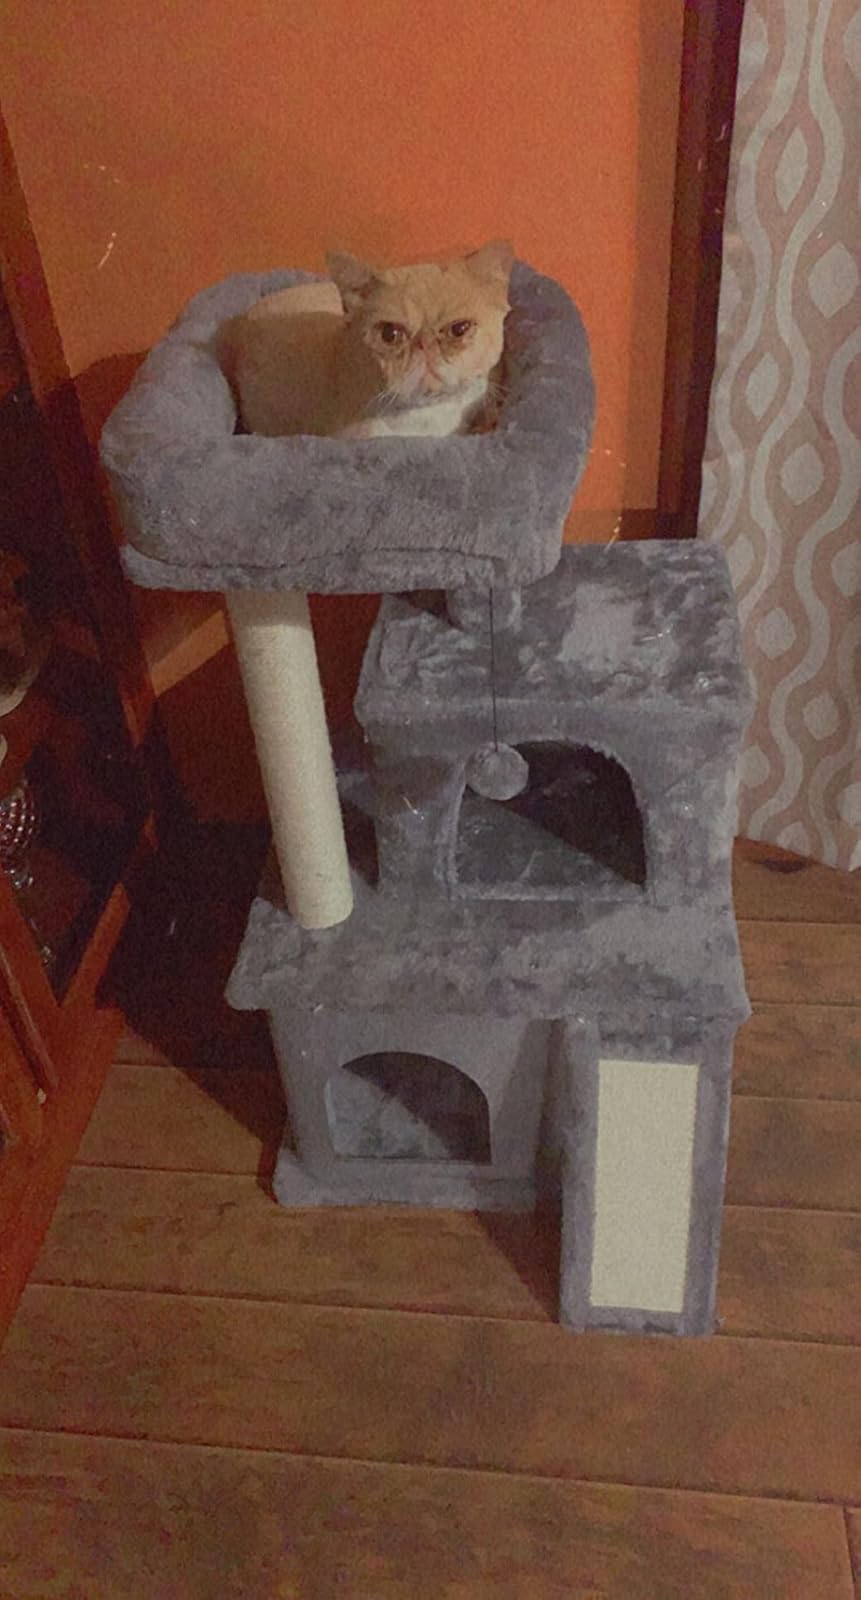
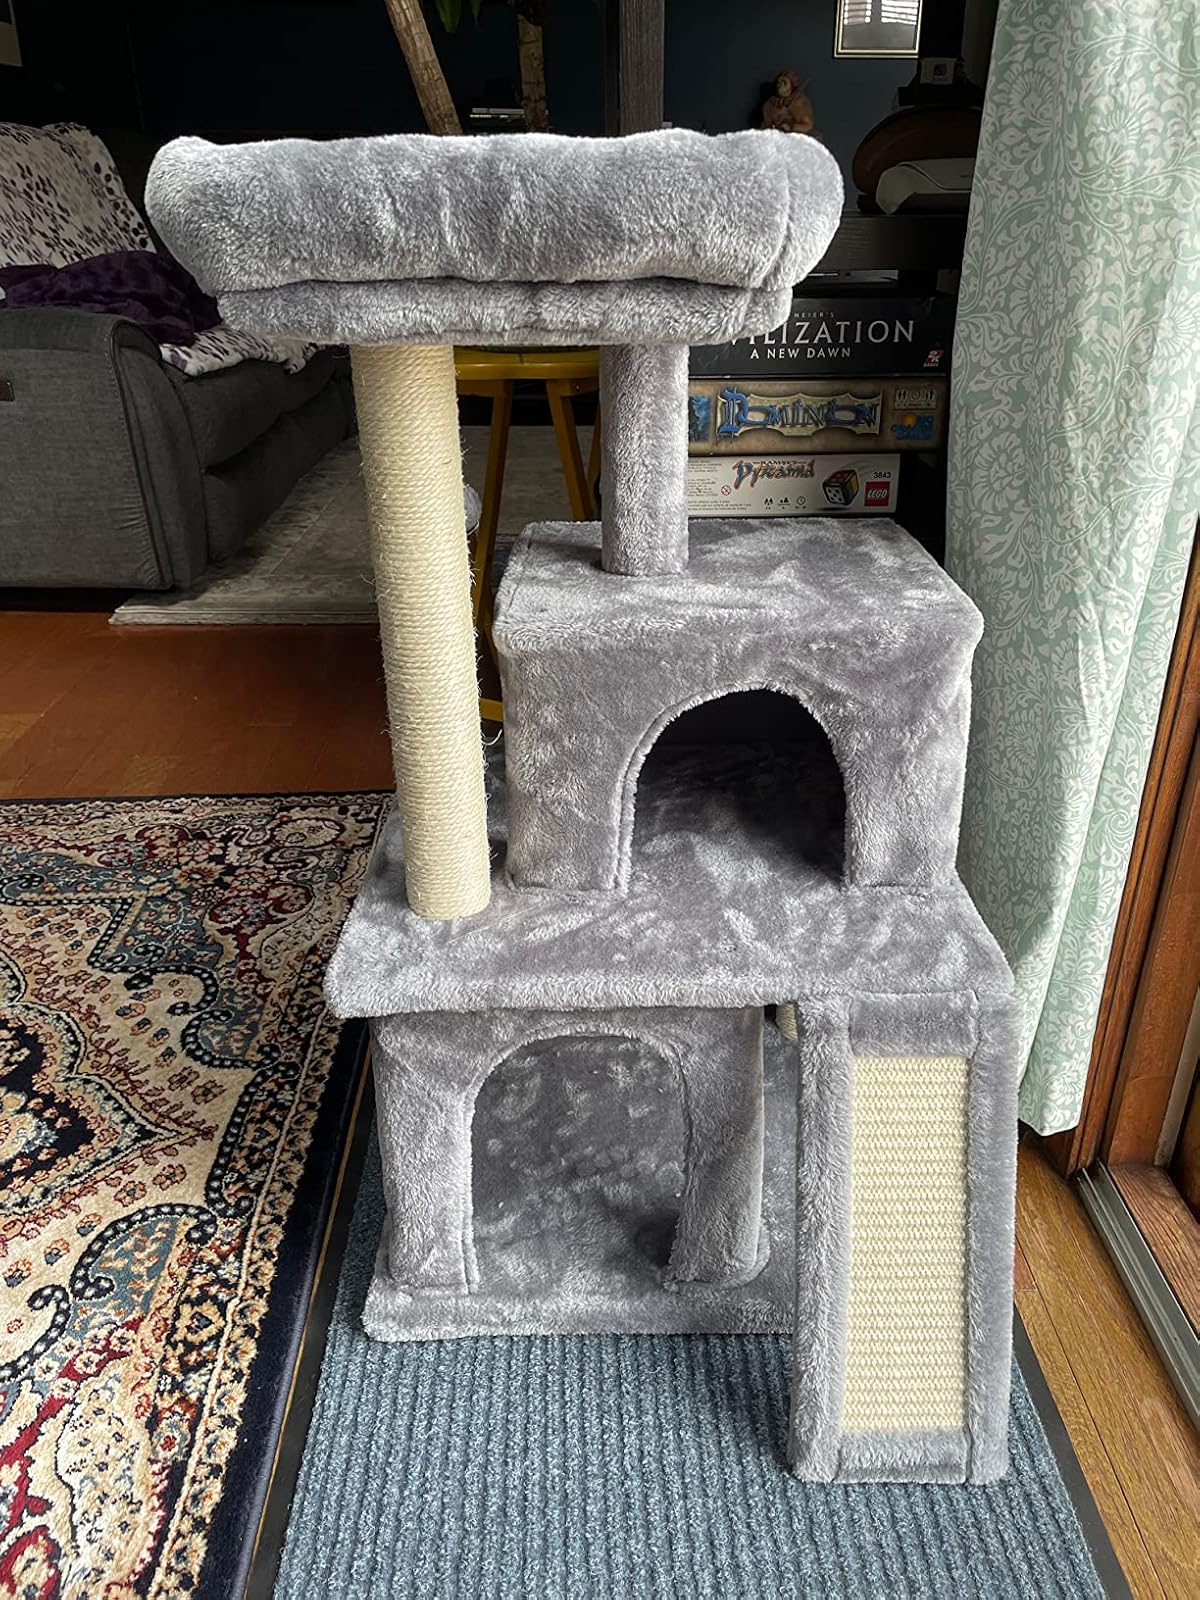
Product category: items_cat tree
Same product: yes